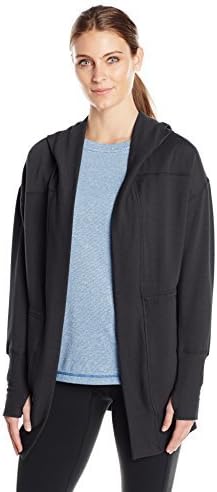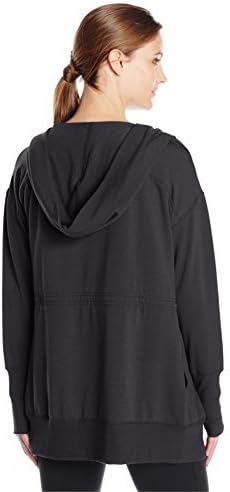
Jockey Women's R&r Cardigan
Category: AMAZON FASHION
Jockey women's r and r cardigan is a great cardigan for any active women. Has adjustability for a custom fit.
Features: 62% Polyester, 34% Rayon, 4% Spandex | Imported | Machine Wash | Polyester/rayon/spandex fleece | Thumbhole sleeve opening | Internal waistband tunnel for bungy drawcord adjustability and custom fit | Woven flag tag | Woven main label